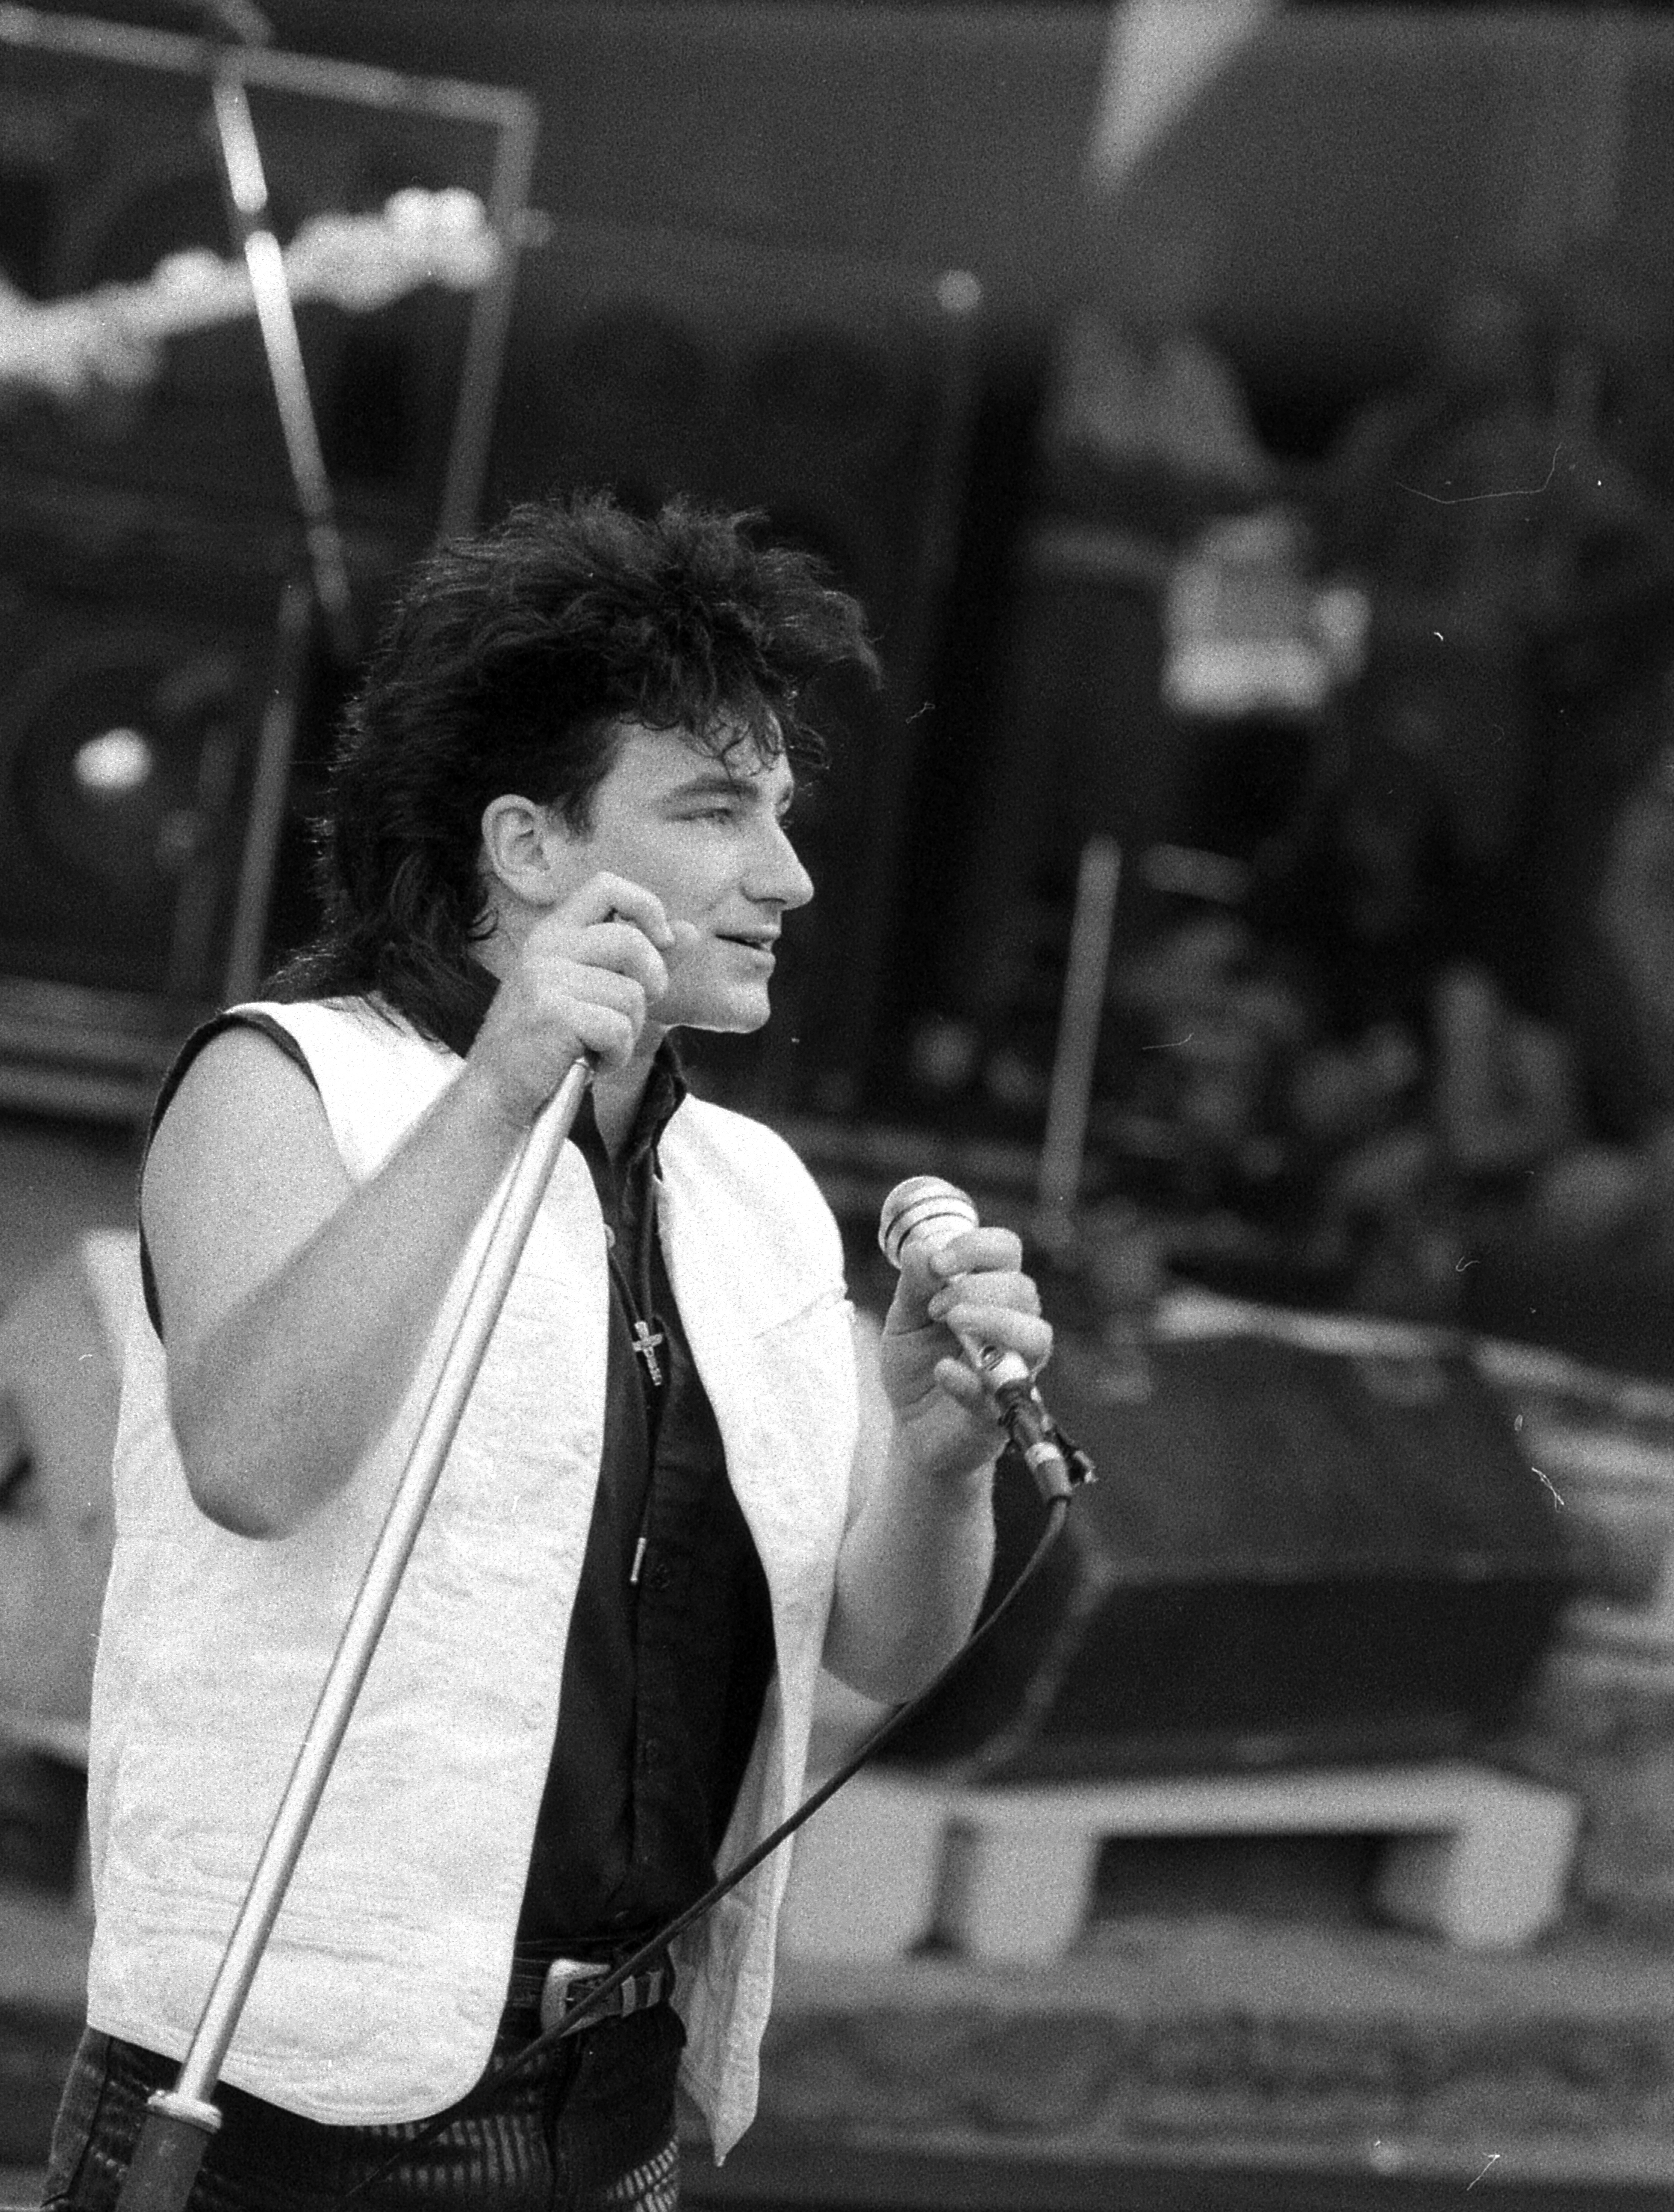
man, person, music, black and white, white, photography, sitting, bono, u2, child, musician, black, monochrome, live music, singing, photograph, entertainment, 1983, monochrome photography, loreley, rockpalast, film noir, human positions